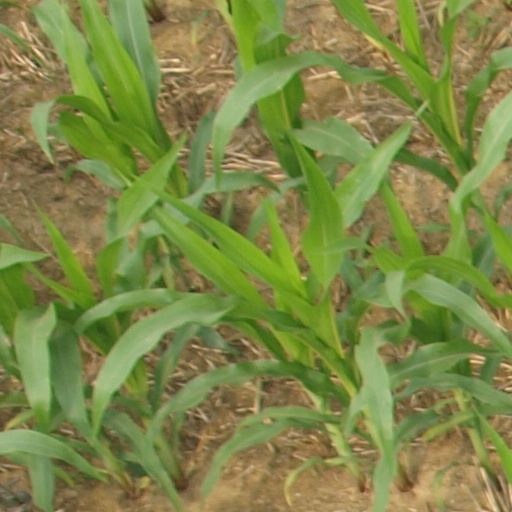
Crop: maize; corn